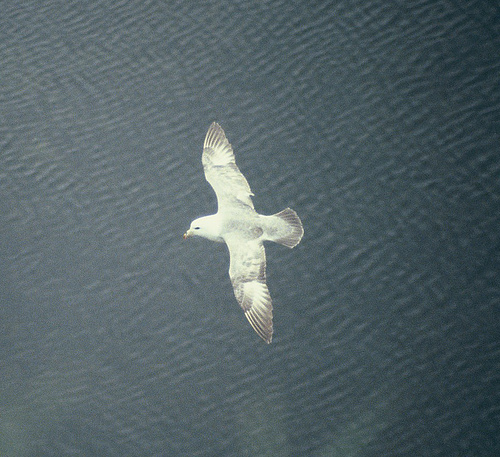
a white bird with the tips of its wings are gray and it has a black eye with a pointy beaka medium bird with with white crown and the bird has mixed color primaries and secondaries along with the tail.
a medium bird with large wings that are white with gray tips and a white body.
bird with light yellow beak, black eye, and white crown, nape and gray back and wings, and the size of head is proportion to its body size
this is a white and grey bird with a yellow pointed beak.
this bird is white with long wings and has a very short beak.
this bird is white with grey and white on its tail and wings.
a white bird with extended wings
this is a large white bird with black wingtips and black tail and yellow bill.
this bird is white with black and has a very short beak.
Species: Northern Fulmar